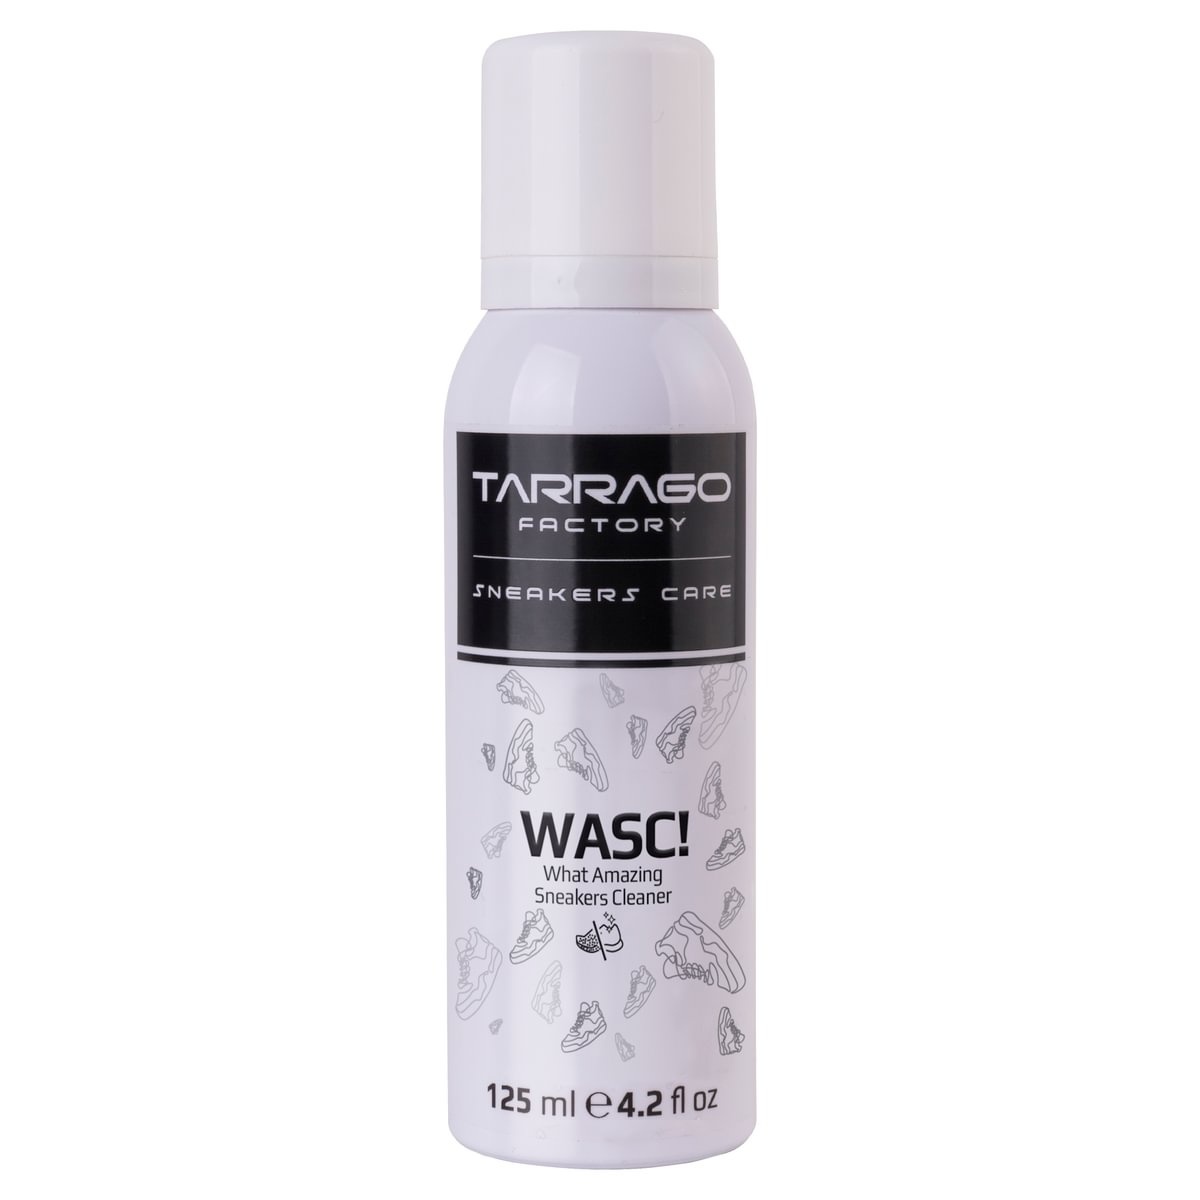
Nettoyant Sneakers WASH!
WASC! est le meilleur nettoyant pour sneakers , il élimine la saleté et les taches les plus tenaces grâce à son fort pouvoir désincrustant . Il est adapté à toutes les surfaces de vos baskets vegan : simili cuir, simili daim, piñatex, toile, mesh, caoutchouc… Bien qu’il puisse être utilisé sur toutes les couleurs, ce nettoyant est impressionnant sur les baskets blanches car il restaure le blanc d’origine des baskets et des semelles. Bouteille en aluminium 125ml Sans gaz Fort pouvoir nettoyant Convient à tous types de surfaces Formule respectueuse de l’environnement : Eau distillée , sans calcium, sodium, fer, cuivre, carbonates, fluorures, chlorures. Tensioactifs dégraissants , qui éliminent efficacement les graisses les plus tenaces ou tout type de saleté des fibres, grâce à son pouvoir nettoyant élevé. Tensioactifs dérivés de l’huile de coco émulsionnent la saleté, la détachant mieux des fibres et procurant un effet adoucissant et protecteur. Ils ne sont pas abrasifs et sont donc compatibles pour le nettoyage des surfaces délicates. Contient un ingrédient secret certifié bio ECOCERT , cet ingrédient aux composants high-tech, apporte plus de pouvoir nettoyant au produit et restaure la couleur d’origine des chaussures sans l’altérer. Comment nettoyer vos sneakers vegan ? Agitez le produit avant de l’utiliser. 1. Appliquer le produit sur une brosse humide, ou versez le nettoyant dans un petit récipient d’eau et trempez la brosse dedans. 2. Appliquez du produit directement sur les semelles extérieures. 3. Frottez doucement toute la basket avec la brosse jusqu’à ce que toute trace de saleté soit éliminée. 4. Retirez le produit restant à l’aide d’un chiffon doux en microfibre humide. 5. Laisser sécher à l’air libre au moins 30 minutes. Le nettoyant sneakers WASC! pénètre jusqu’aux fibres les plus profondes à la recherche des taches et salissures les plus tenaces. Lorsque les particules dégraissantes du produit rencontrent la saleté, elles l’emprisonnent, et l’amènent à la surface pour être ensuite retiré avec un chiffon. Plus aucune tache sur vos baskets ! La moindre saleté sera piégée et éliminée des fibres ! Pour protéger vos baskets vegan après les avoir nettoyées, utilisez notre imperméabilisant .
Brand: Zebra Vegan Shop
Category: Home & Garden > Household Supplies > Shoe Care & Tools